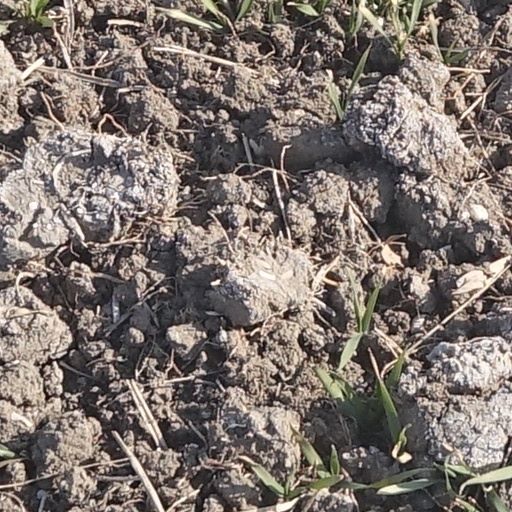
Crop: wheat